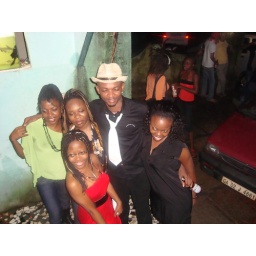
The girl in black is the part time and the one with the orange braids is the girlfriend that is back on the block.